Assyrian diaspora

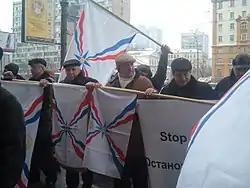
Assyrians in Russia protesting Iraqi church bombings in 2006

Assyrians came to Russia and the Soviet Union in three large waves. The first wave was after the Treaty of Turkmenchay in 1828, that delineated a border between Russia and Persia. The second was as a result of the Assyrian genocide during and after World War I; the third was after World War II, when the Soviet Union unsuccessfully tried to establish a satellite state in Iran.